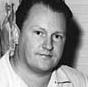
Age: 40